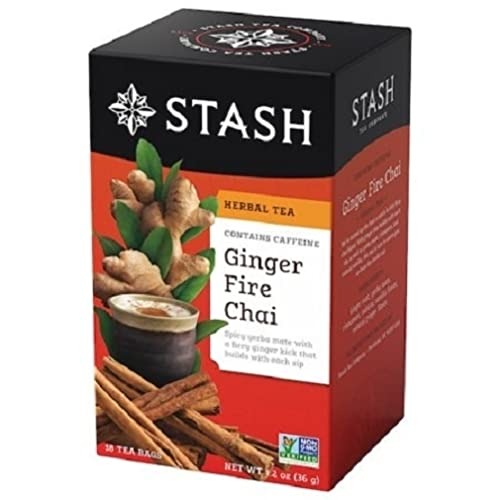
Item Name: Stash Ginger Fire Chai Herbal Tea, 18 Bag
Bullet Point: Stash Tea
Product Description: This tea is a great warming blend created with the Chai lover in mind. A touch of fiery ginger adds a kick, yerba mate provides an energizing element, and cinnamon lends a nice spicy finish. The subtle sweetness of vanilla balances out the overall flavors nicely. Both ginger and chai fans alike will love this one.
Value: 18.0
Unit: Count

Price: 5.99